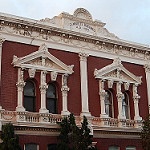
Scene: Outdoor